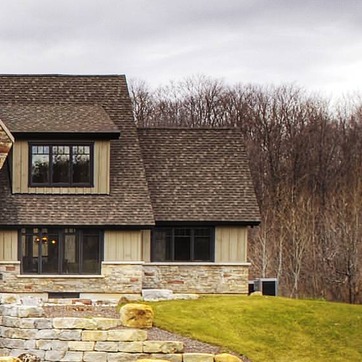
Material: other